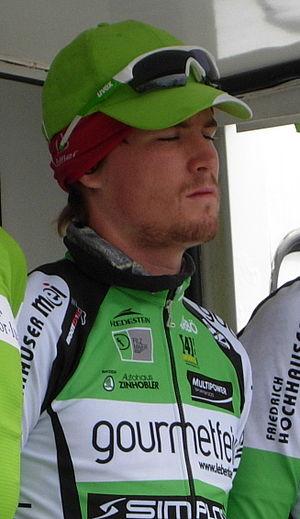
Tour de Bretagne 2013 - Présentation des équipes au départ de la deuxième étape à Ploemel - Équipe Gourmetfein Simplon Depicted person: Stephan Rabitsch
Stephan Rabitsch, né le 28 juin 1991 à Klagenfurt, est un coureur cycliste autrichien, membre de l'équipe Felbermayr Simplon Wels.